Whitaker-Clary House

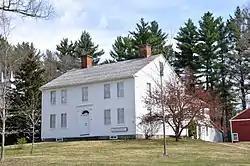

The Whitaker-Clary House is a historic house in New Salem, Massachusetts, United States. It currently houses the museum of the Swift River Historical Society. Built about 1816, it is a fine local example of Federal period architecture, and was listed on the National Register of Historic Places in 1975.